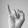
ASL letter: I